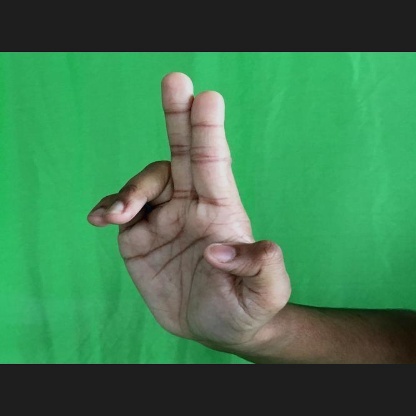
Mudra: Ardhapathaka